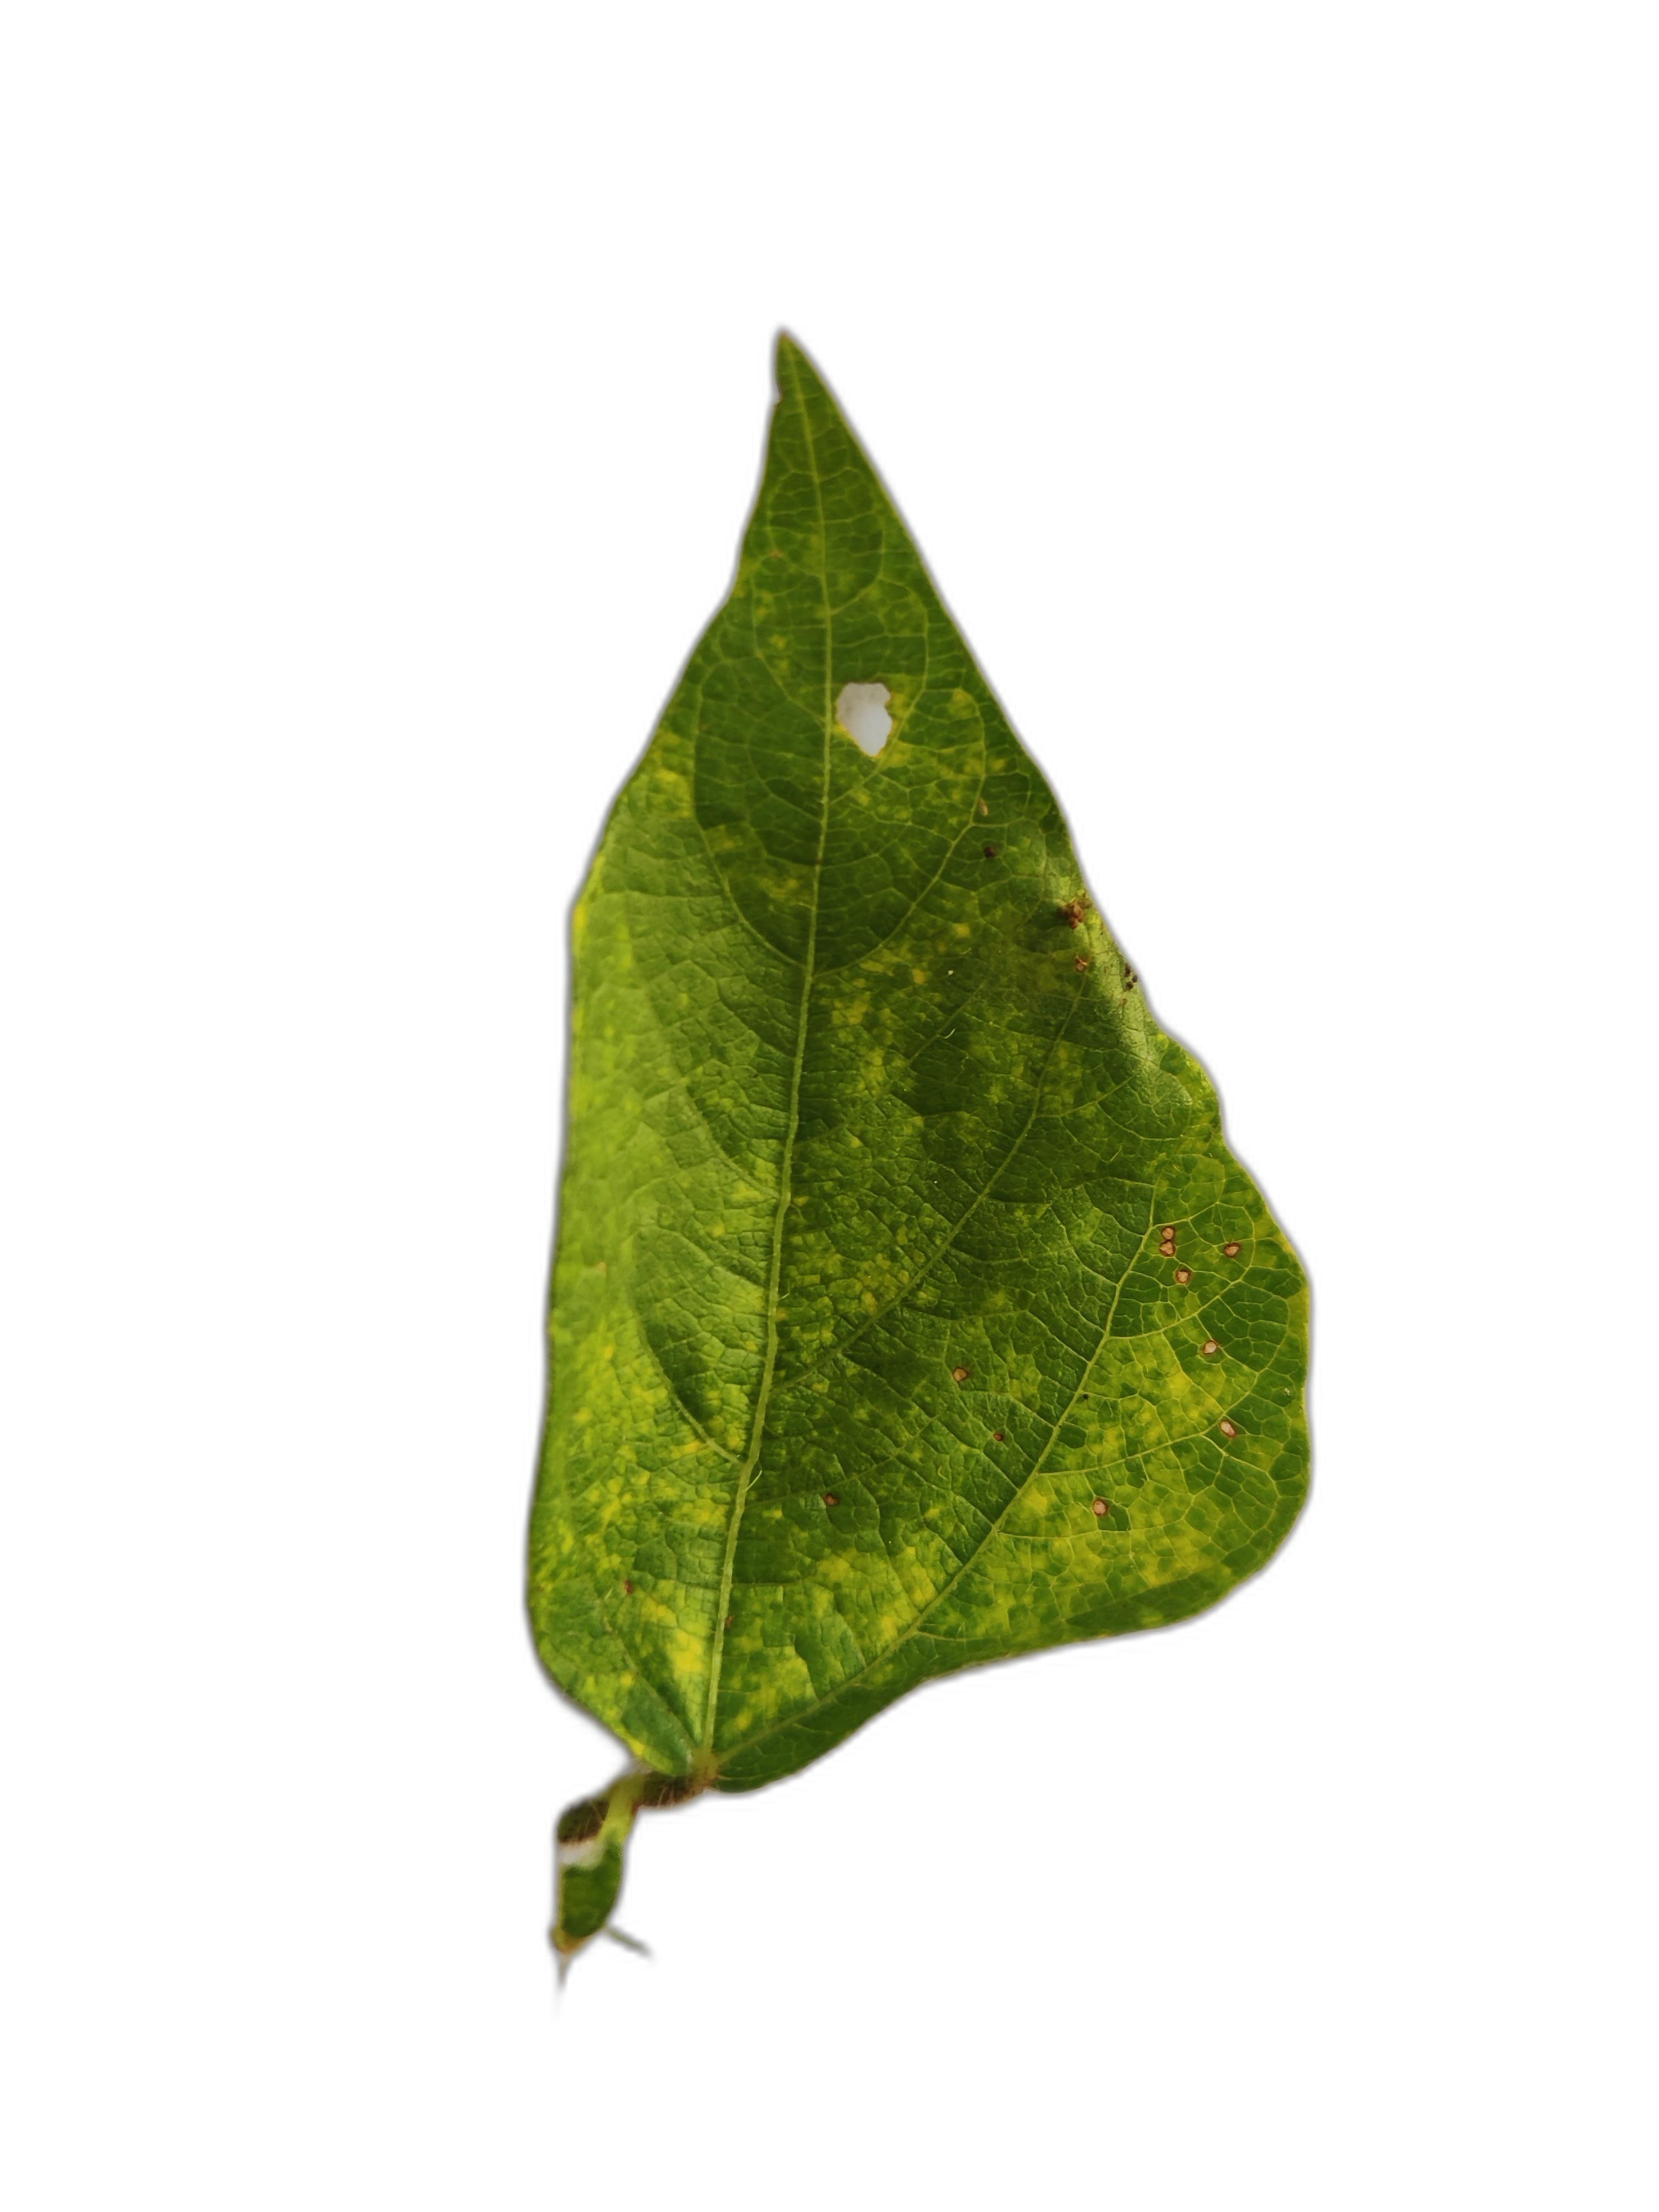
Label: Yellow Mosaic